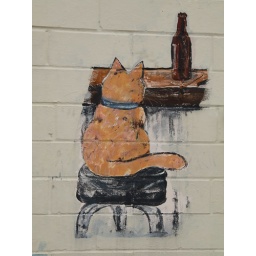
Houston Texas walking around the Old Montrose neighborhood down Westheimer street 2010 Building Streets Signs Vintage